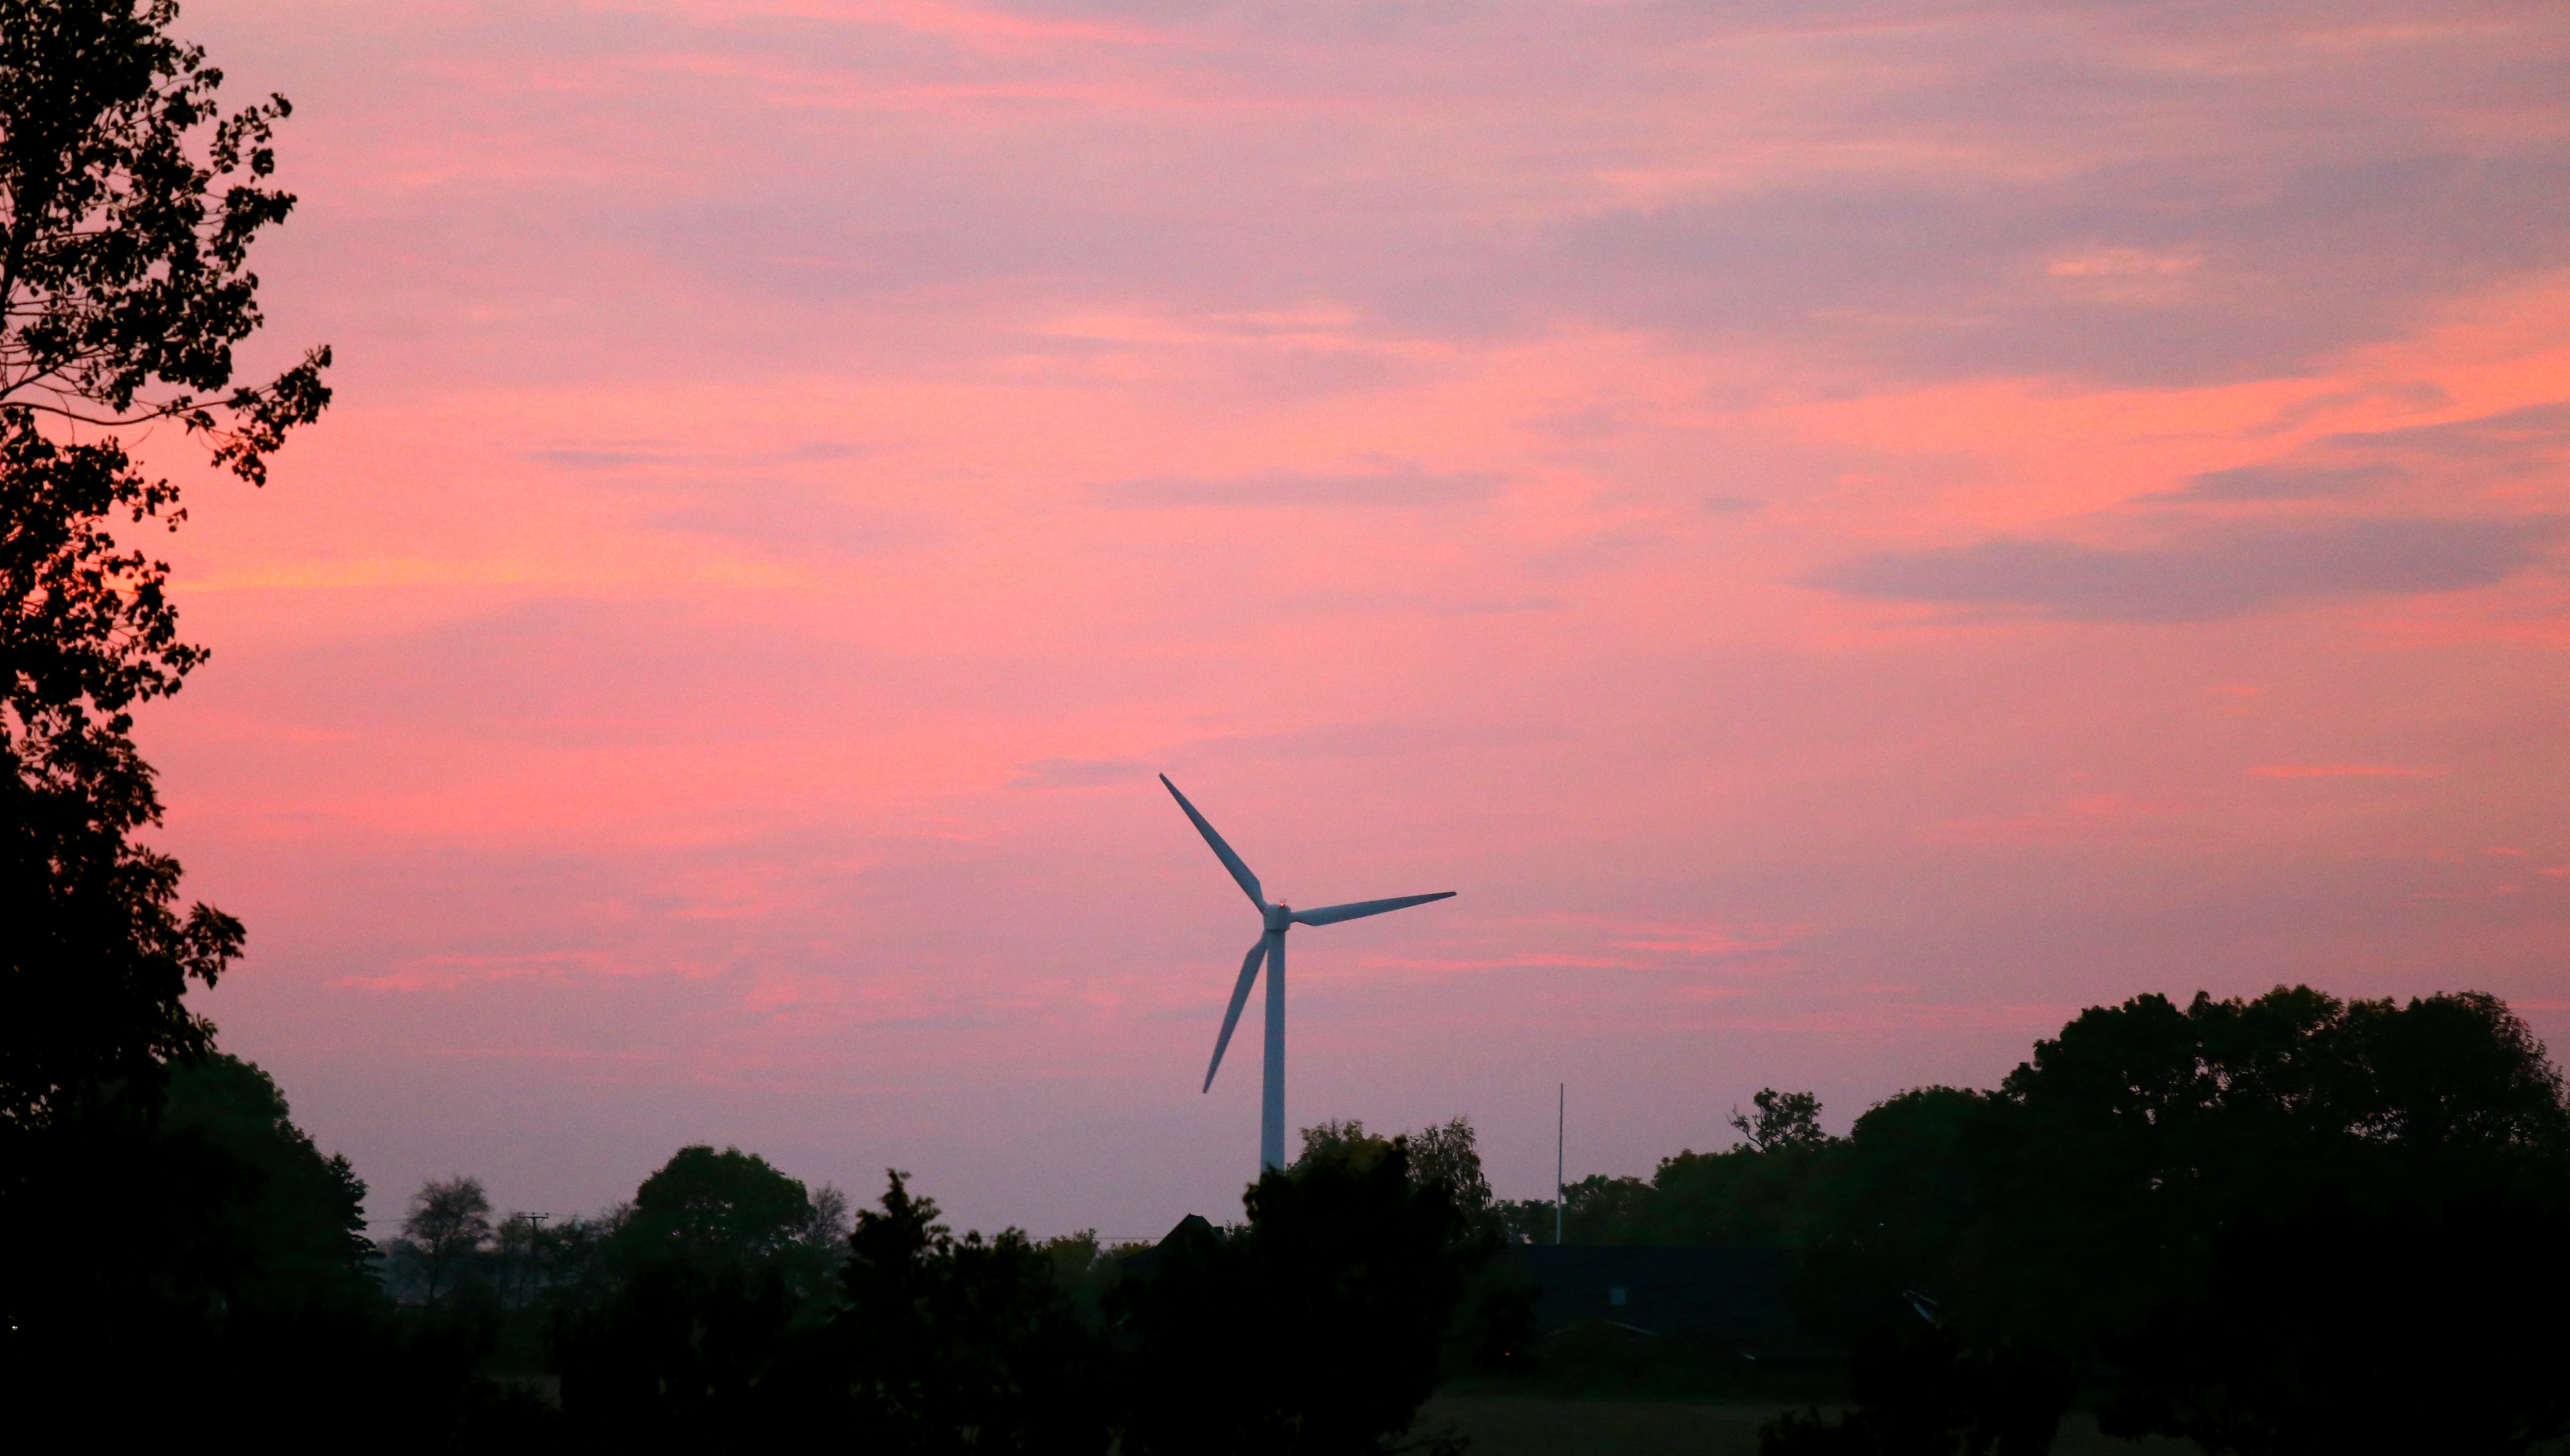
horizon, cloud, sky, sunrise, sunset, field, morning, windmill, wind, dawn, dusk, evening, himmel, afterglow, red sky at morning